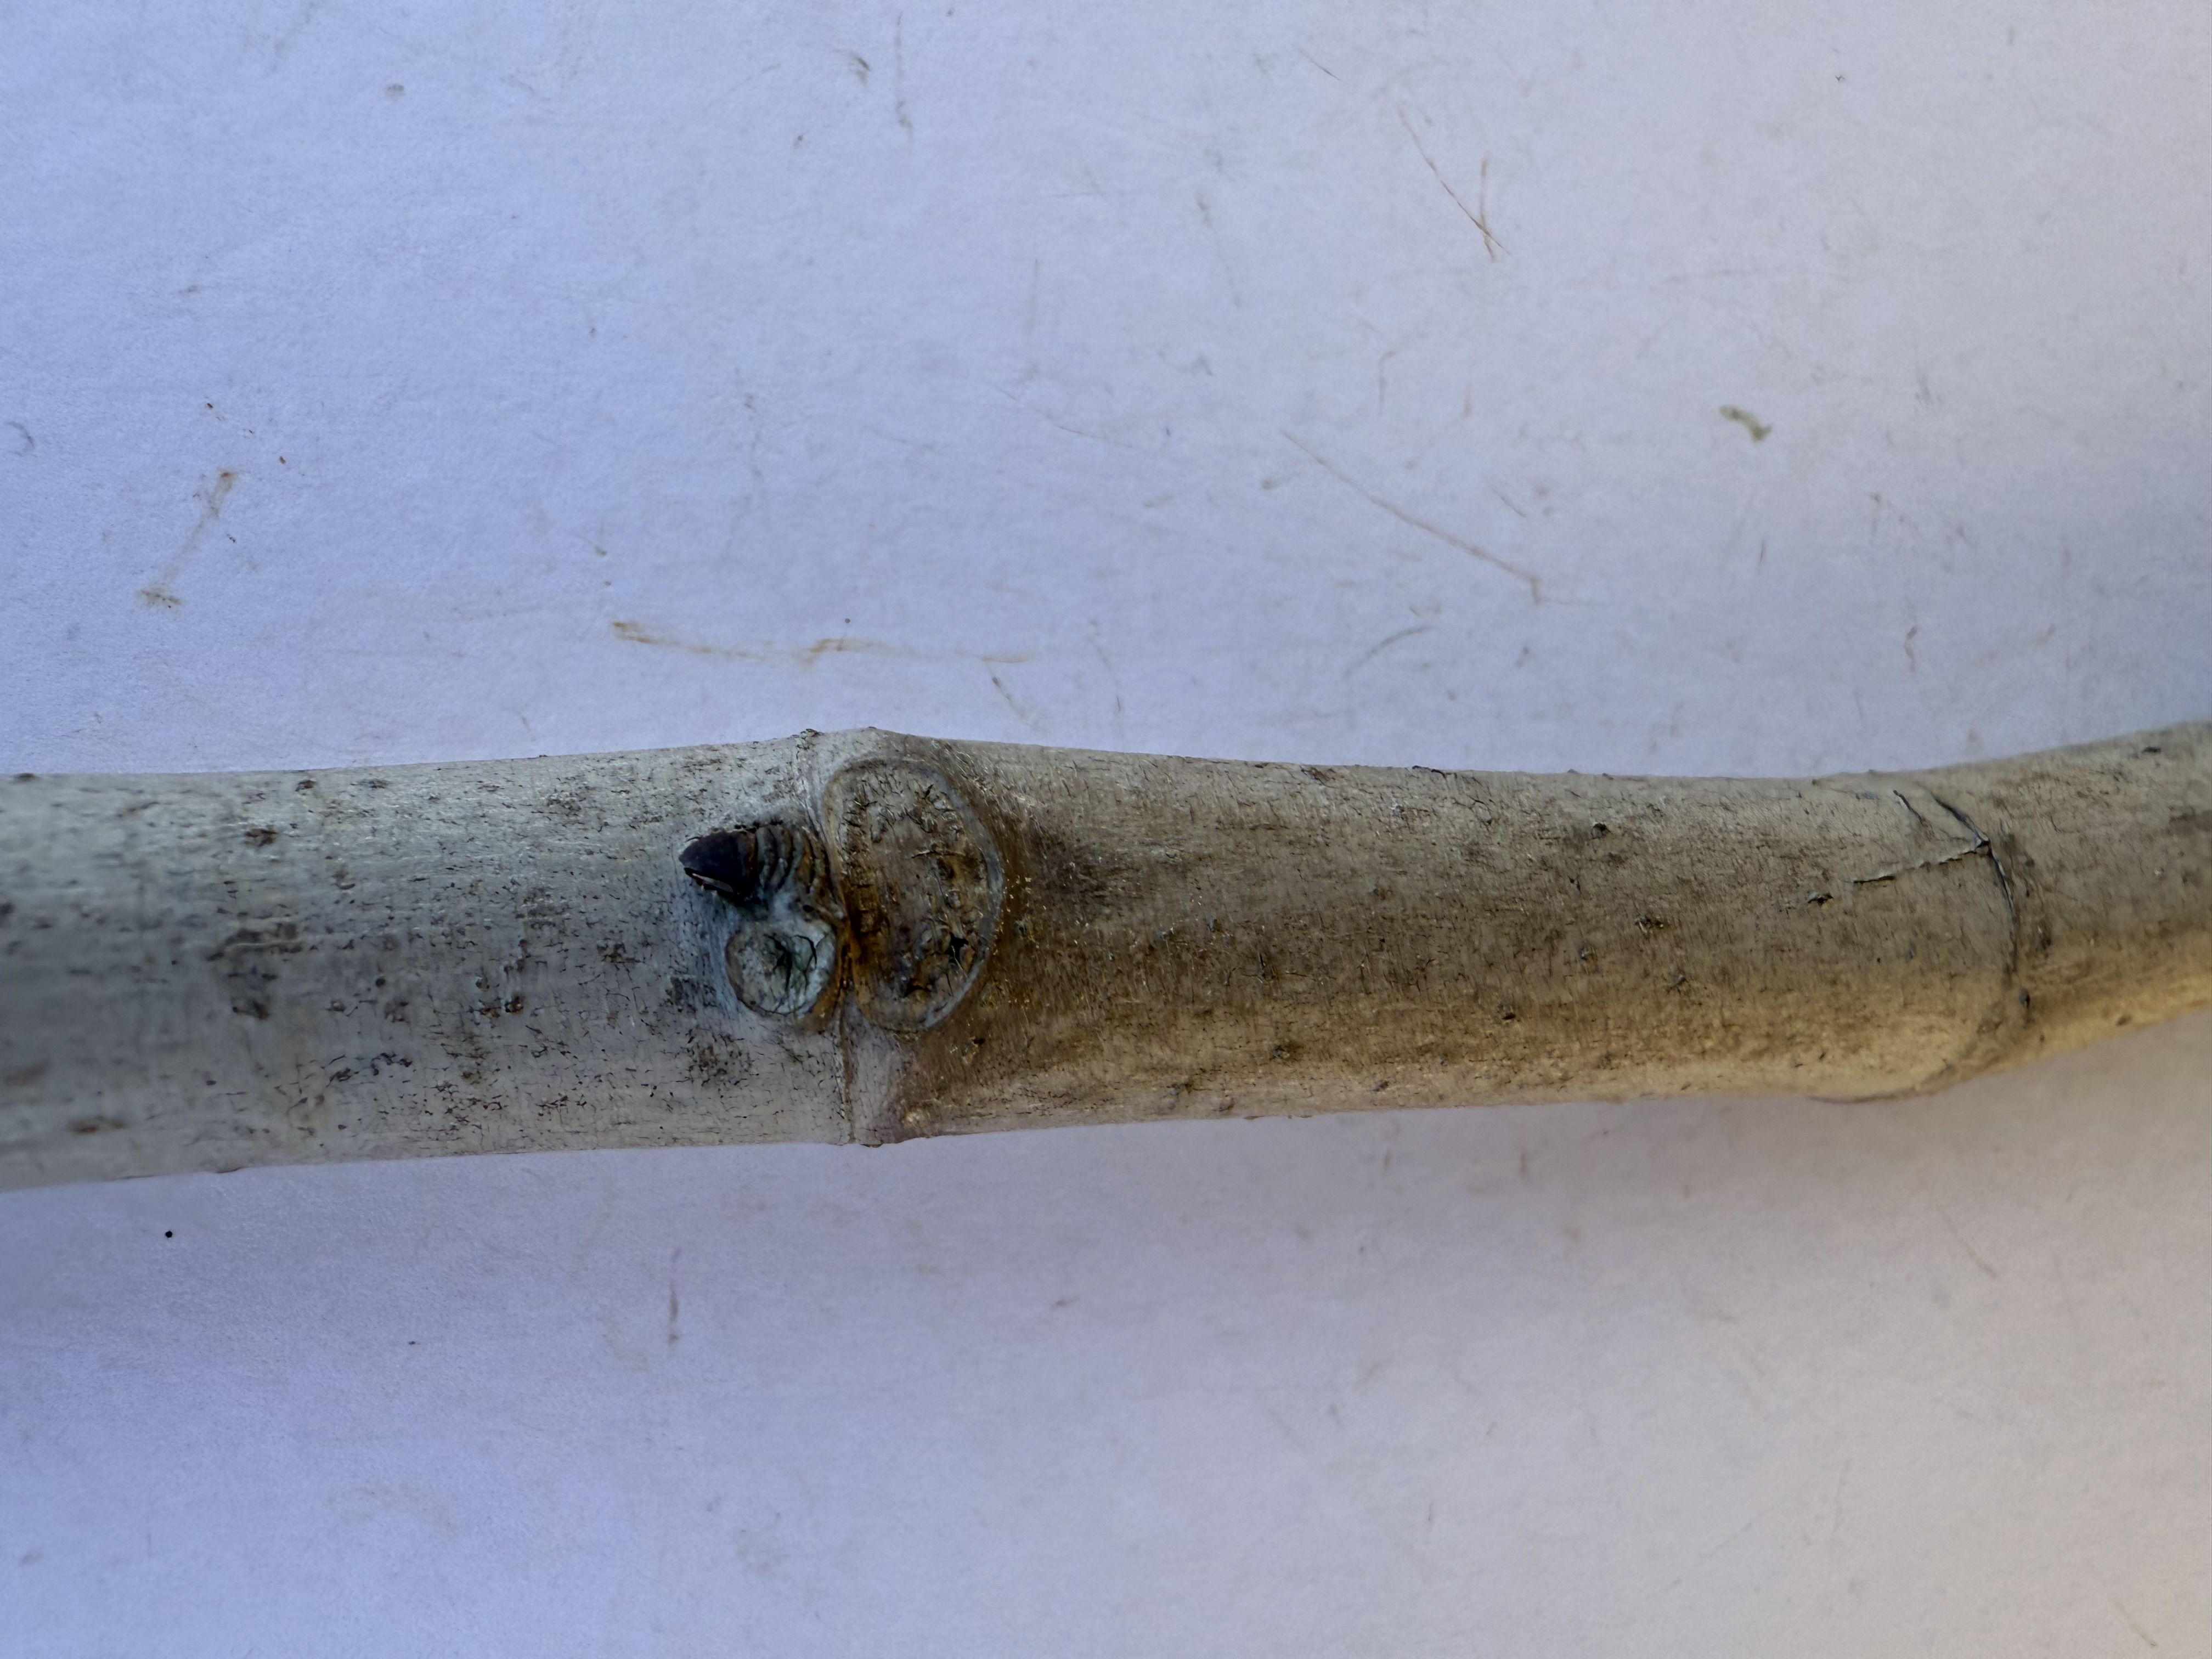
Variety: Bardacik Fig